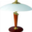
Label: lamp